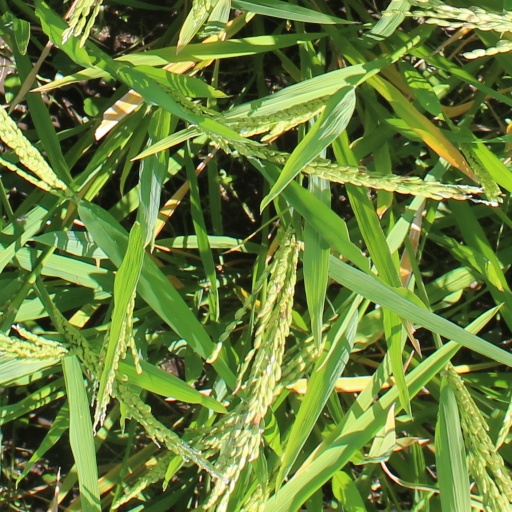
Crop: rice